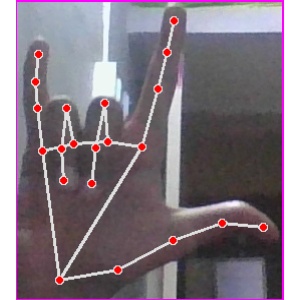
अक्षर: व